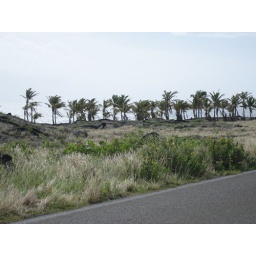
random trees on the road to nowhere (possibly the previous location of tourist both before the lava took over